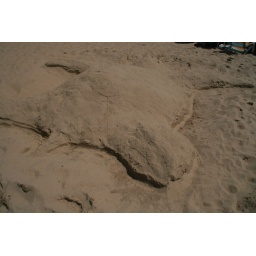
Sand sculptures at a sand sculpture building competition at the beach in Grand Haven.